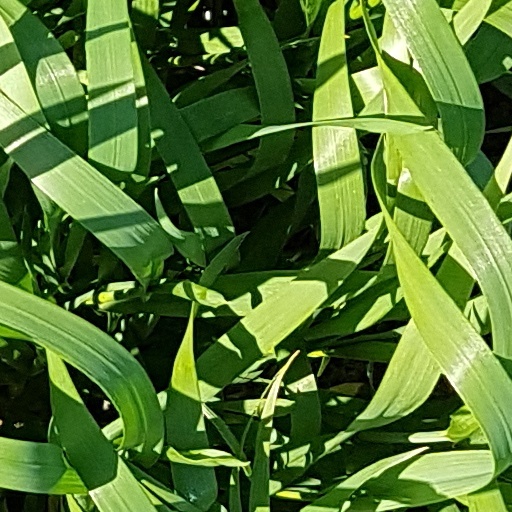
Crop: wheat